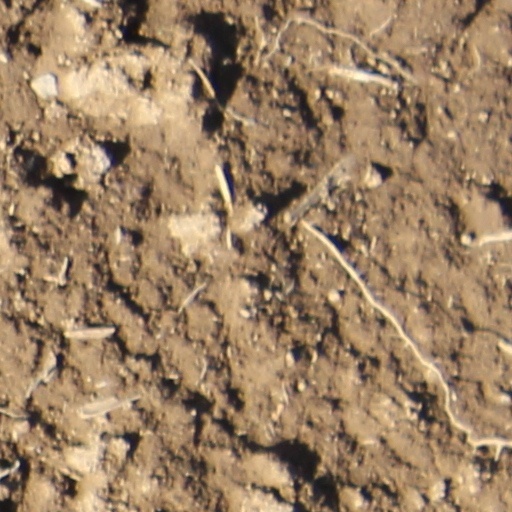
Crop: wheat